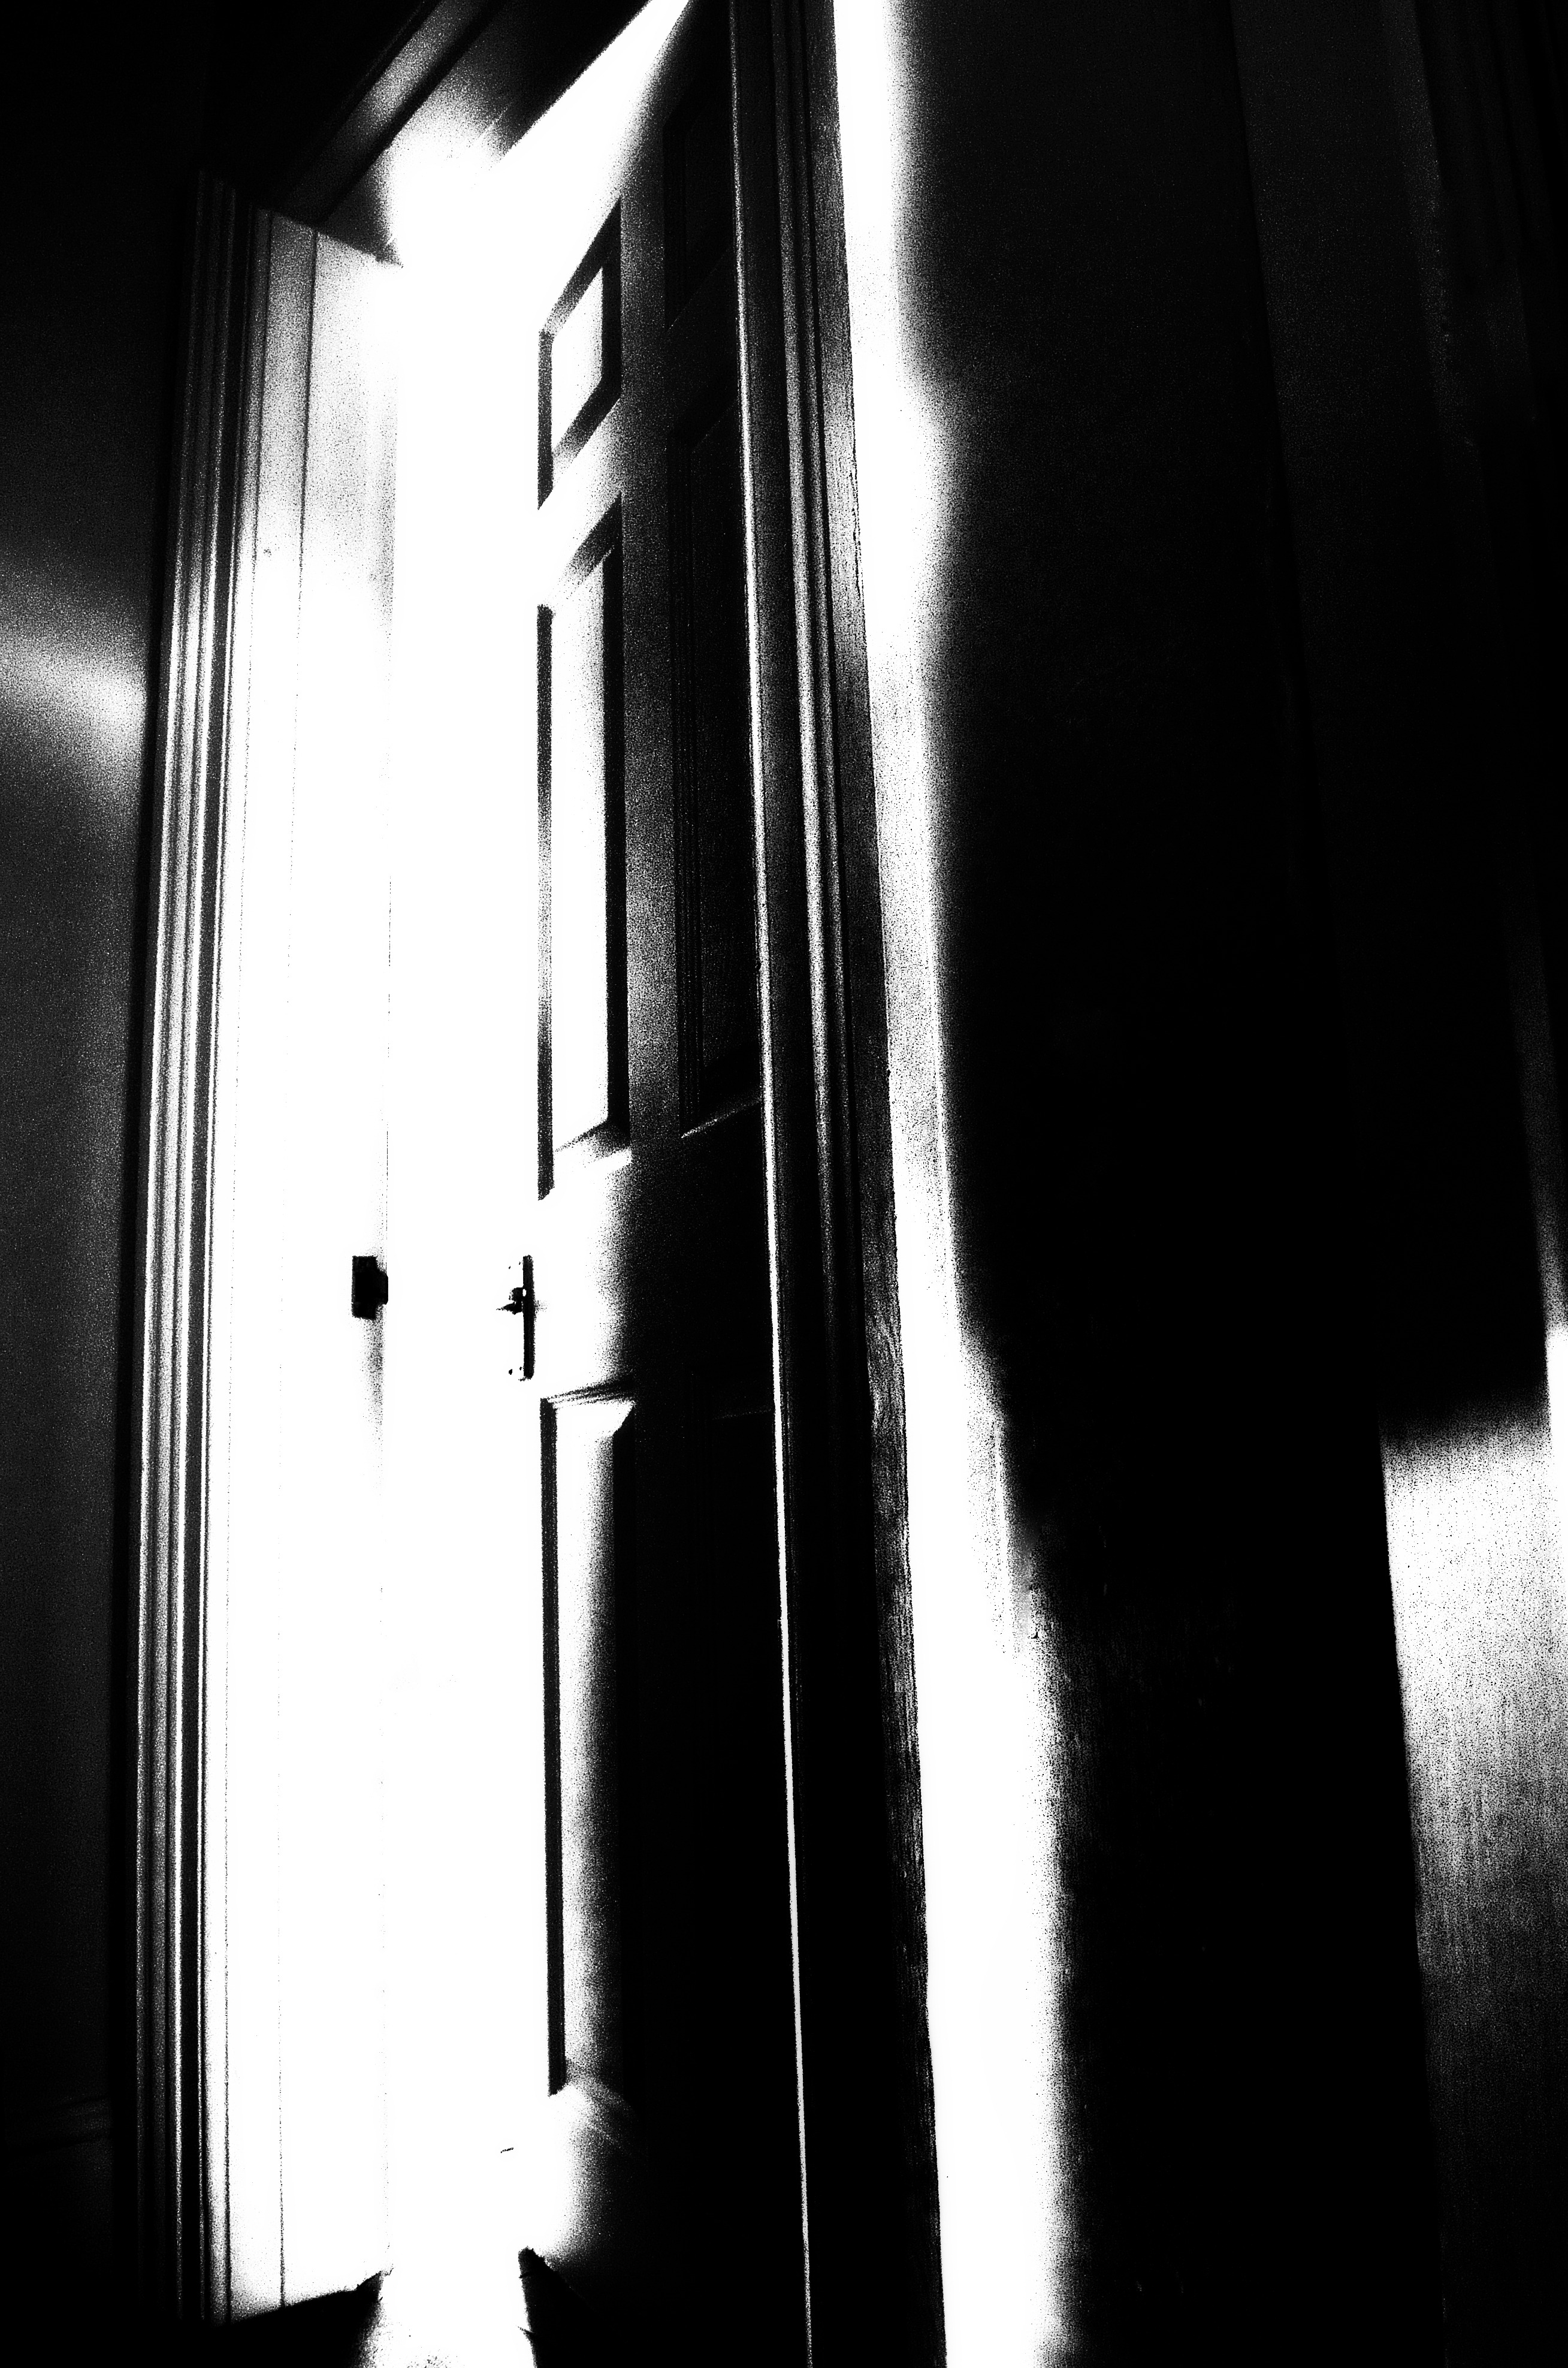
open, light, black and white, white, photography, mystery, shadow, darkness, black, monochrome, start, doors, new, effects, shape, unknown, monochrome photography, film noir